Fruit tree propagation

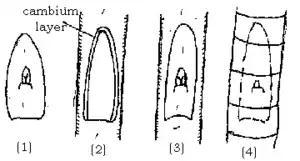
Diagram illustrating the bud grafting technique

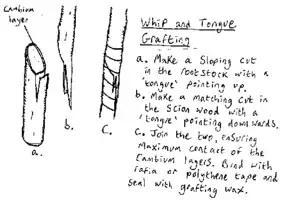
Diagram illustrating the whip and tongue grafting technique

One reason for grafting onto rootstocks is that this enables the grower to determine the tree's eventual size.